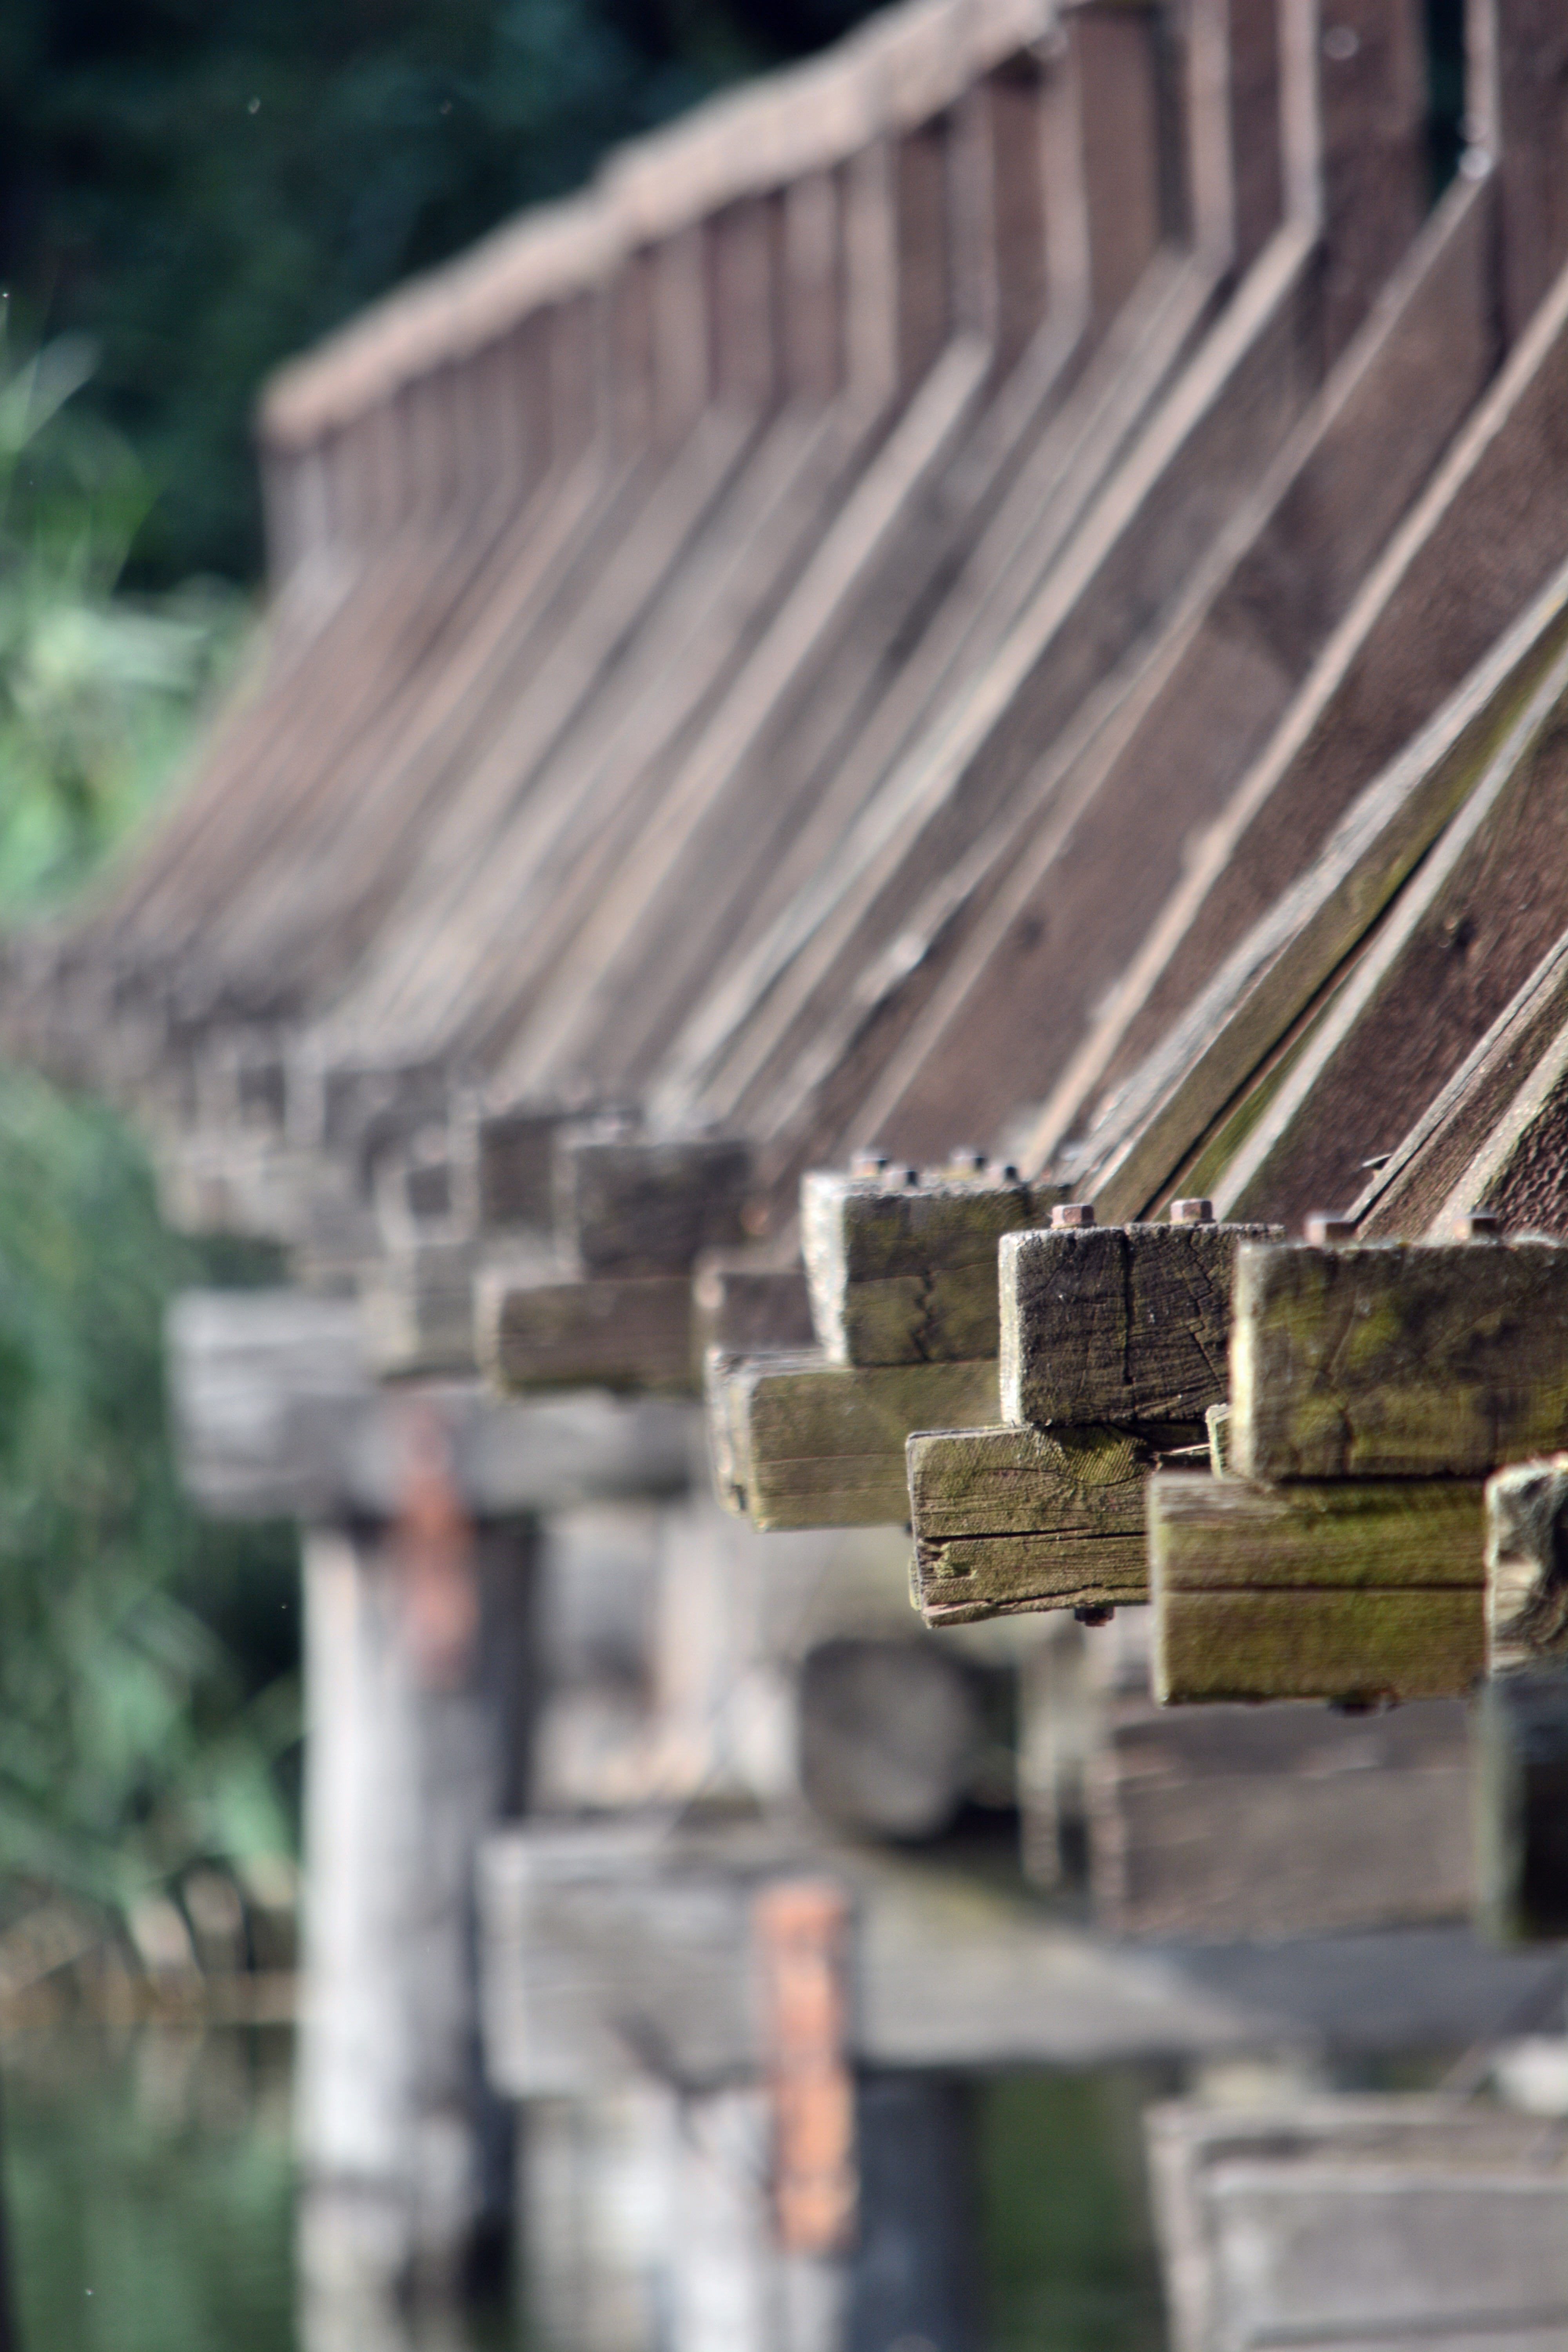
landscape, water, nature, wood, track, bridge, house, wall, transport, ruins, wooden bridge, tourist attractions, urban area